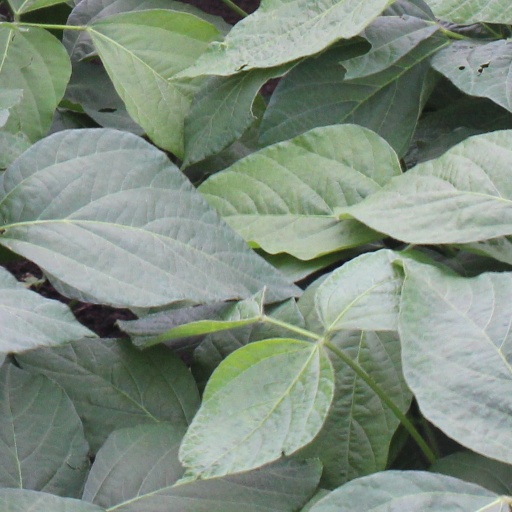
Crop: soybean